Mueller Community

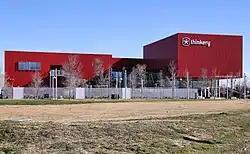
The Thinkery children's museum

A number of other facilities have been completed inside Mueller as well. The Austin Children's Museum—rebranded as The Thinkery—and Austin Playhouse were among the first tenants of the Mueller Town Center, and a 279-unit AMLI Residential apartment community is under construction next door. It will join two already completed luxury apartment complexes inside Mueller: Mosaic and Elements. Finally, Wildflower Terrace, an upscale apartment community, with 201 units, for seniors 65 and up, is open and located at Mueller's southern edge, near the intersection of Berkman Drive and Manor Road.